Kazoku no Katachi

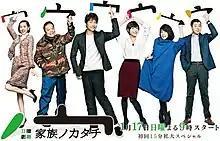

is a 2016 Japanese television drama created by Noriko Goto, starring Shingo Katori, Juri Ueno, Kiko Mizuhara, Jun Fubuki and Toshiyuki Nishida. It premiered on TBS on Sundays at 21:00 (JST) from January 17, 2016 to March 20, 2016.